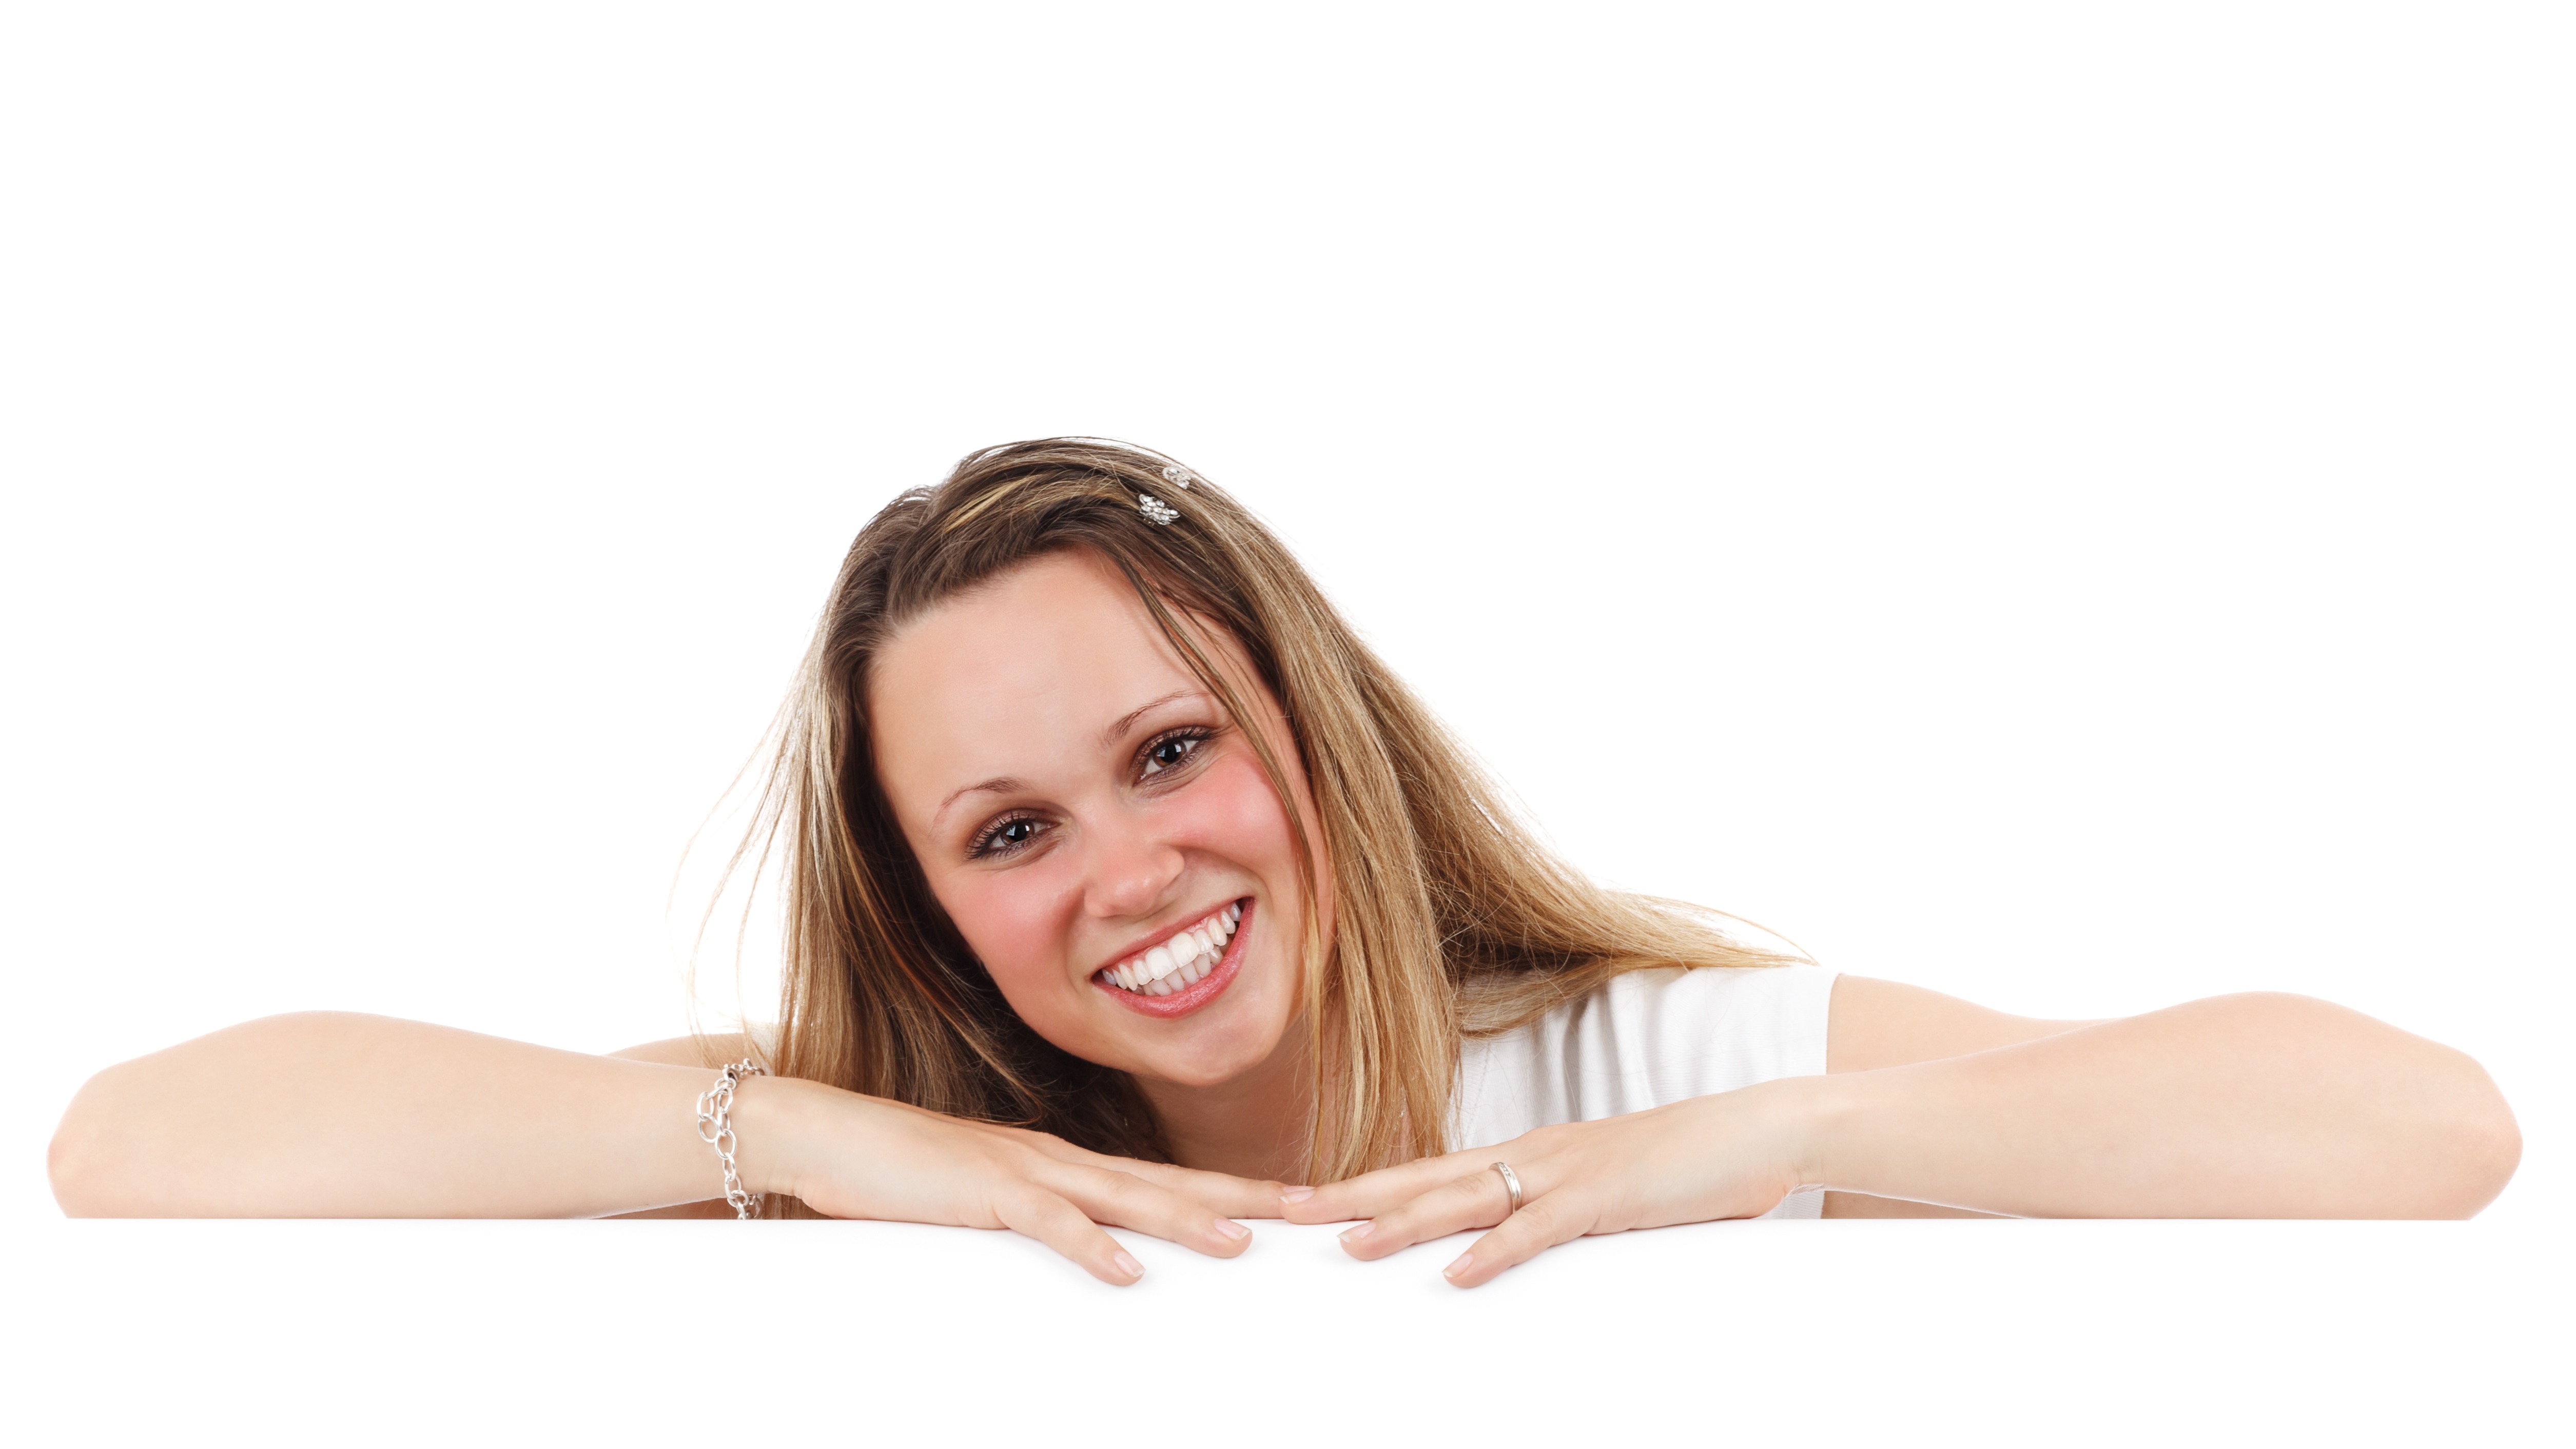
hand, person, board, girl, woman, white, cute, isolated, advertising, female, leg, sign, young, finger, natural, smooth, space, banner, calm, human, care, empty, healthy, arm, smile, long hair, close up, human body, blank, face, adults, relaxation, happy, women, head, skin, vertical, beauty, pretty, headshot, body, glamour, advert, sensuality, photo shoot, wellbeing, brown hair, sense, human action